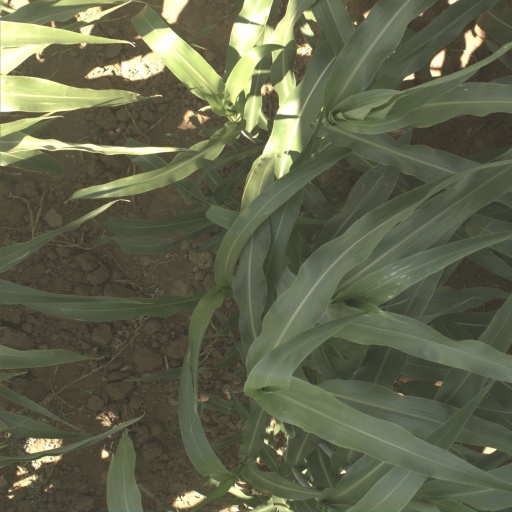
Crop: sorghum